Frederick Oakeley

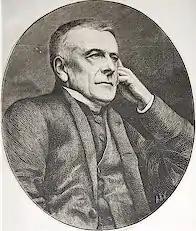
Frederick Oakeley

Frederick Oakeley (5 September 1802 – 30 January 1880) was an English Roman Catholic convert, priest, and author. He was ordained in the Church of England in 1828 and in 1845 converted to the Church of Rome, becoming Canon of the Westminster Diocese in 1852.